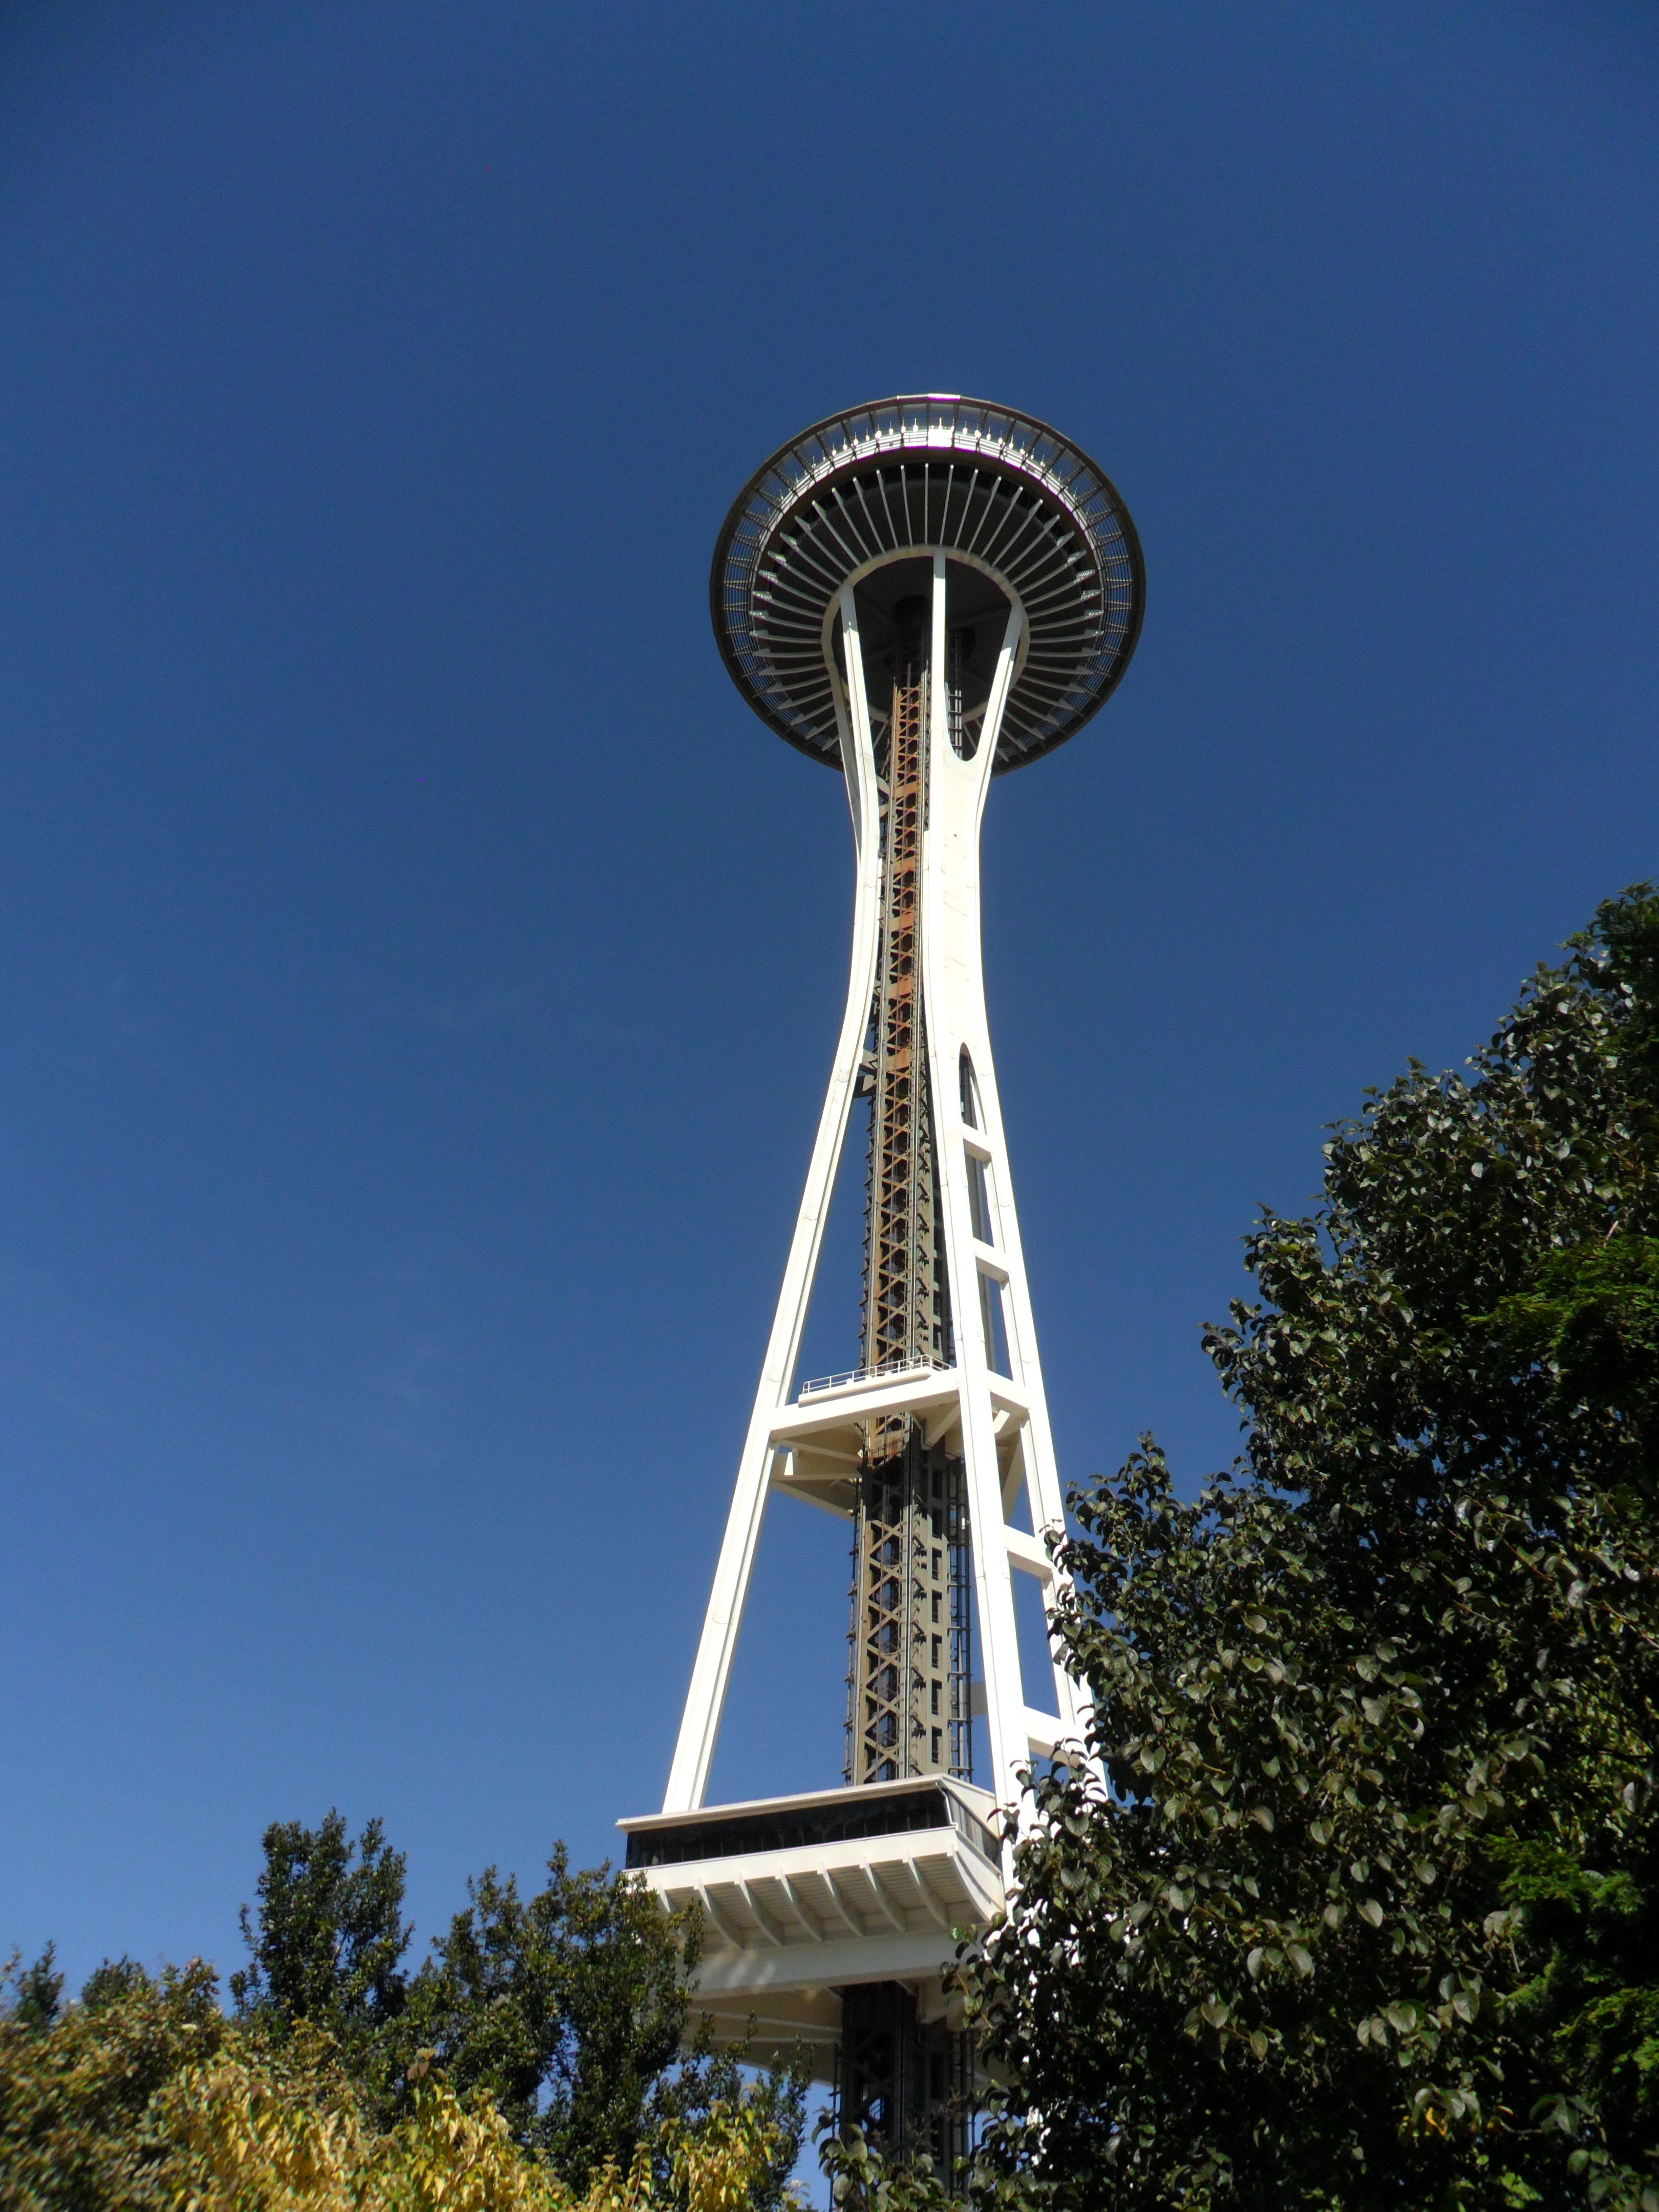
structure, tower, mast, landmark, tourism, space needle, washington, seattle, vantage, observation tower